Jambo

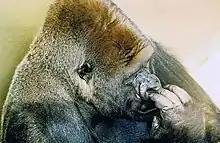
Jambo

Jambo (17 April 1961 – 16 September 1992) was a gorilla housed at Durrell Wildlife Park in Jersey, Channel Islands. He was involved in an incident in which he was seen to be protective of a child who fell into his enclosure.